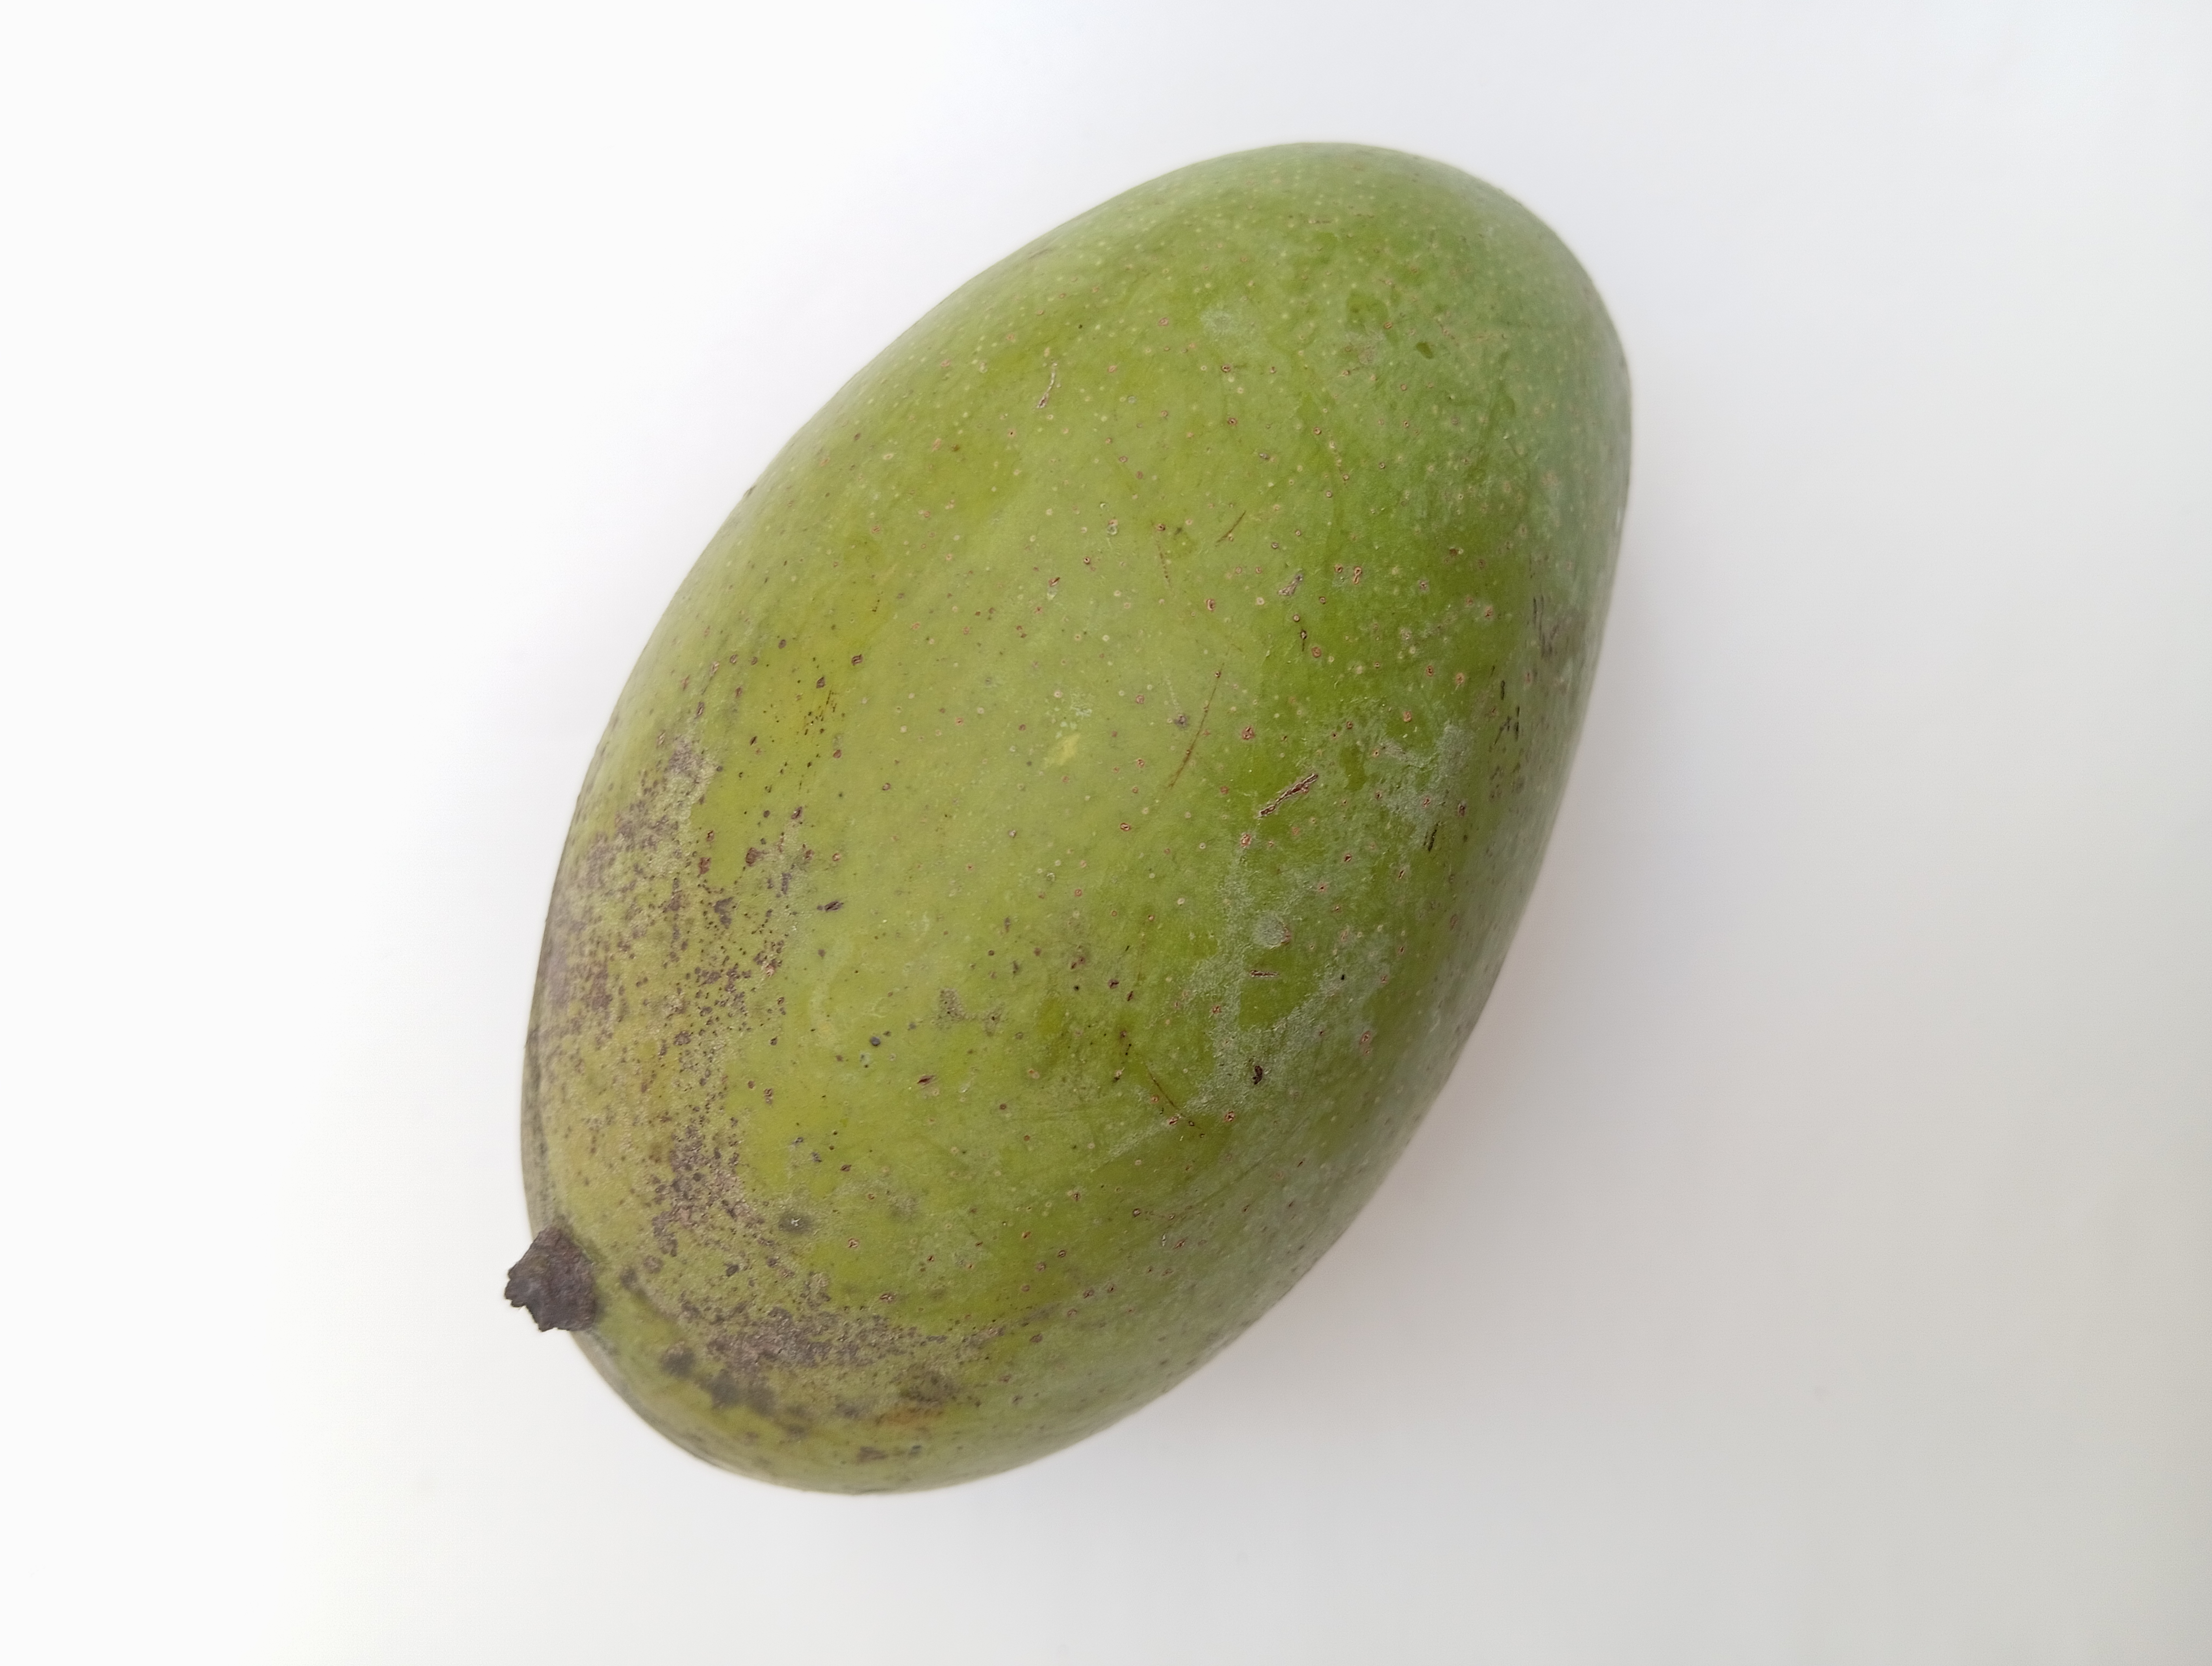
Mango variety: Amrapali